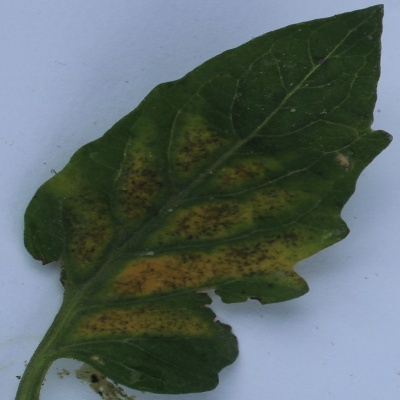
Crop: Tomato
Condition: septoria leaf spot